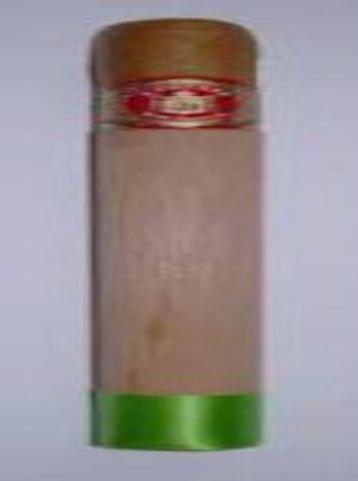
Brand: chateau real
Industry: Necessities